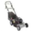
Label: lawn_mower